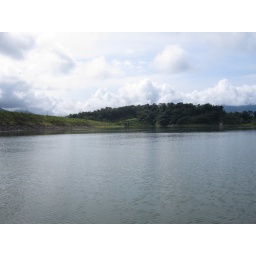
Mountains reflected on water with clouds in the sky